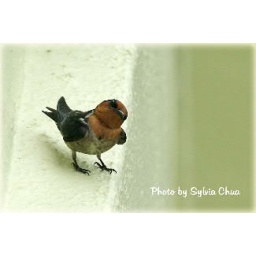
My morning visitor. Caught this bird while it was taking a rest just below my window ledge.